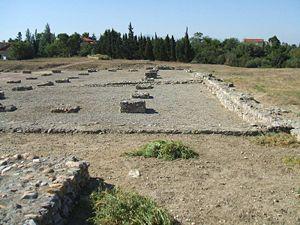
Site archéologique de Ruscino (Perpignan, Pyrénées-Orientales, France)
Château-Roussillon est une ancienne commune aujourd'hui rattachée à Perpignan dans les Pyrénées-Orientales. Elle est le site de la ville antique de Ruscino, qui donna son nom au Roussillon.